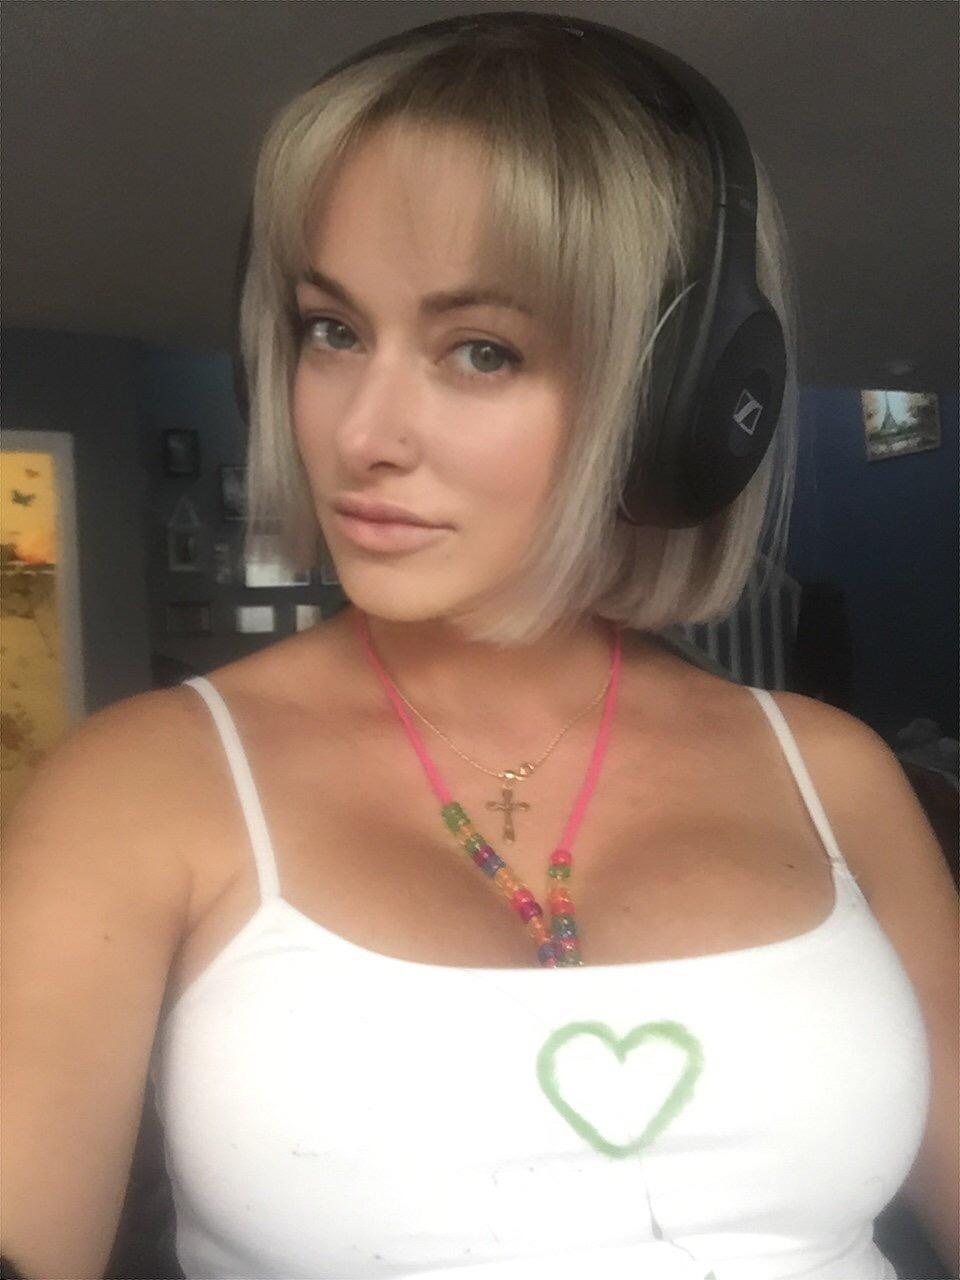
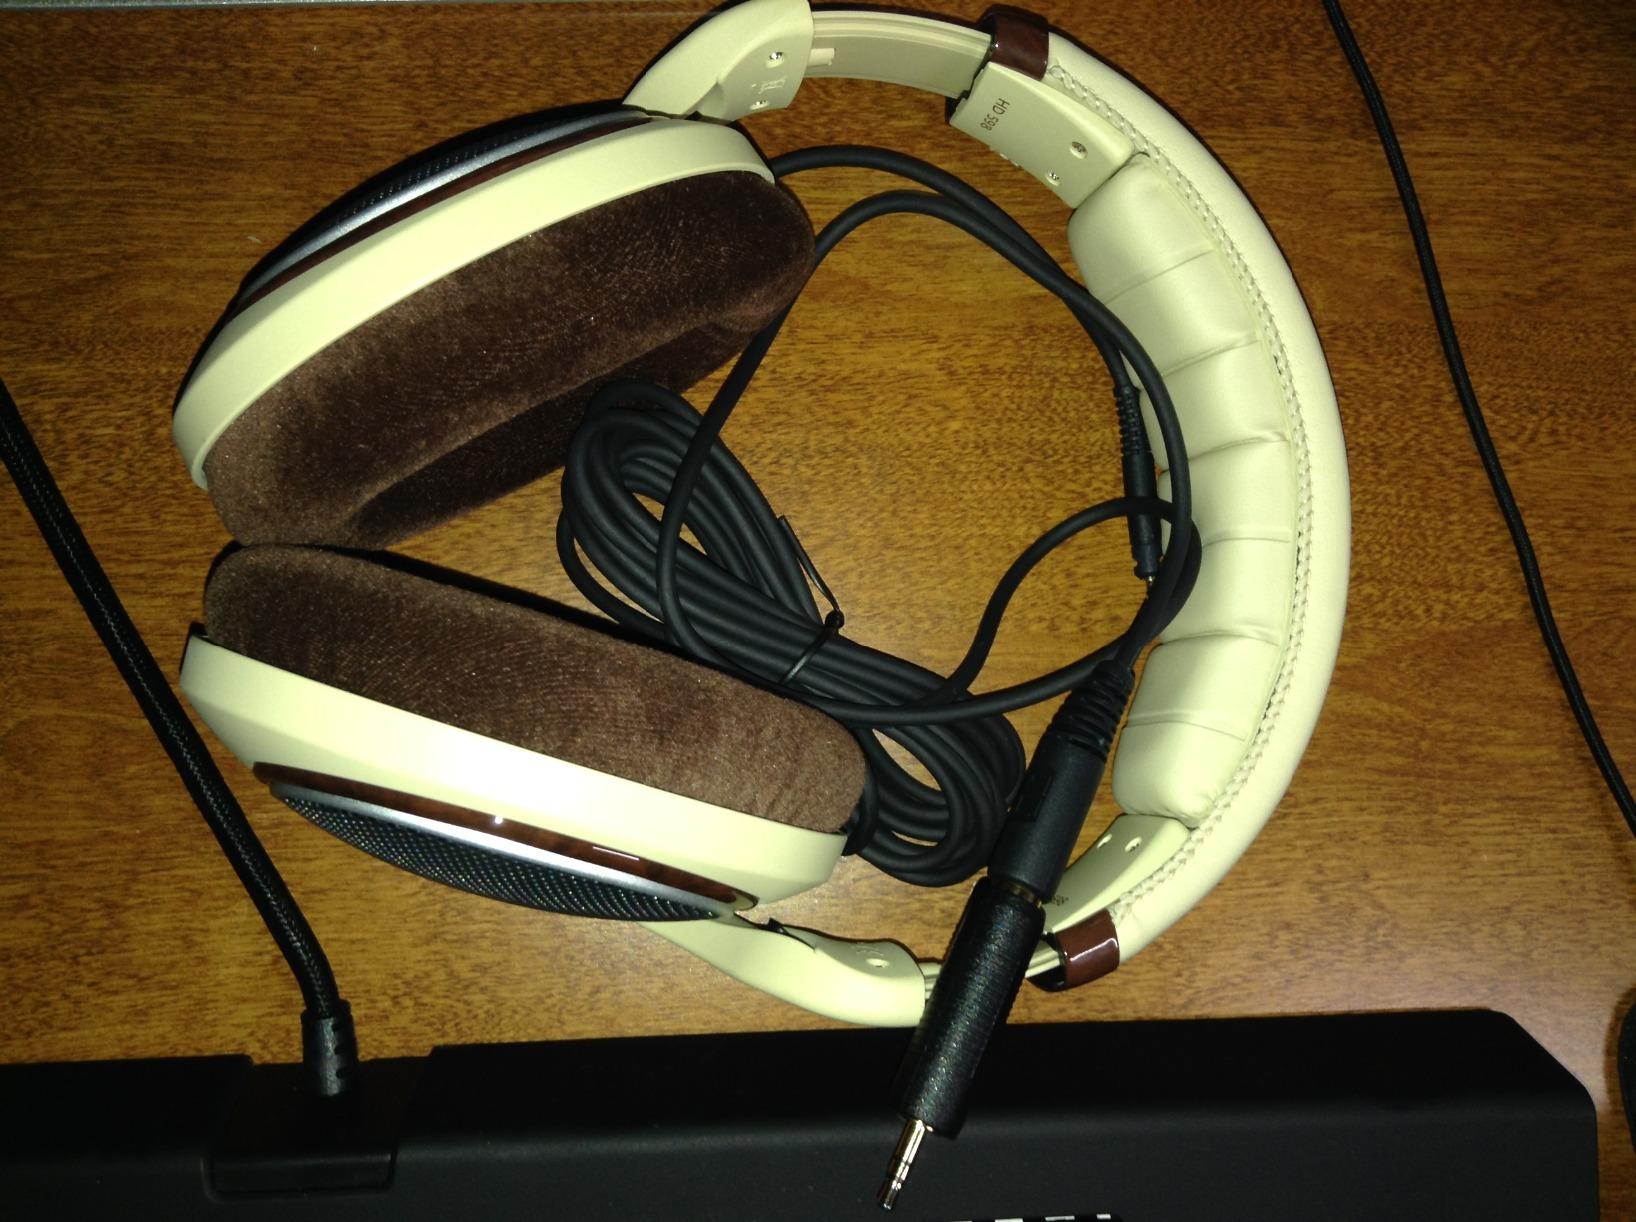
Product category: headphones
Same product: no